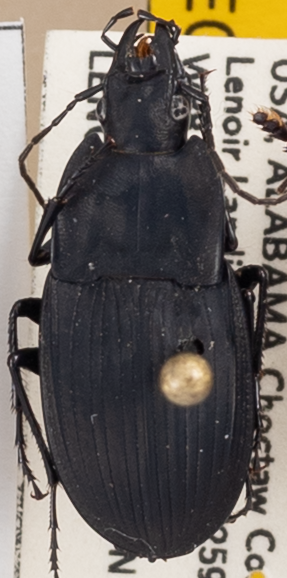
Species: Dicaelus furvus carinatus
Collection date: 2021-08-11
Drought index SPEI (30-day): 1.69
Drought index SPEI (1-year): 1.69
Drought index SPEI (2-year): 2.09